USS Franklin (CV-13)

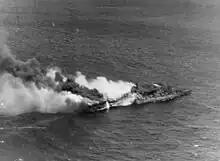
The burning "Franklin" with alongside

Dense smoke soon filled the engineering spaces, which were ordered evacuated with the throttles set. "Franklin" was soon dead in the water, without radio communications, and broiling in the heat from enveloping fires. On the bridge, Captain Gehres ordered "Franklin"s magazines flooded but this could not be carried out as the ship's water mains were destroyed by the explosions or fire. Cruisers and with destroyers , , and left the task group formation to assist "Franklin". Accompanied by Rear Admiral Bogan, Rear Admiral Davison transferred his flag to the destroyer "Miller" by breeches buoy and suggested abandoning ship, but Gehres refused to scuttle the "Franklin" as there were still many men alive below deck.